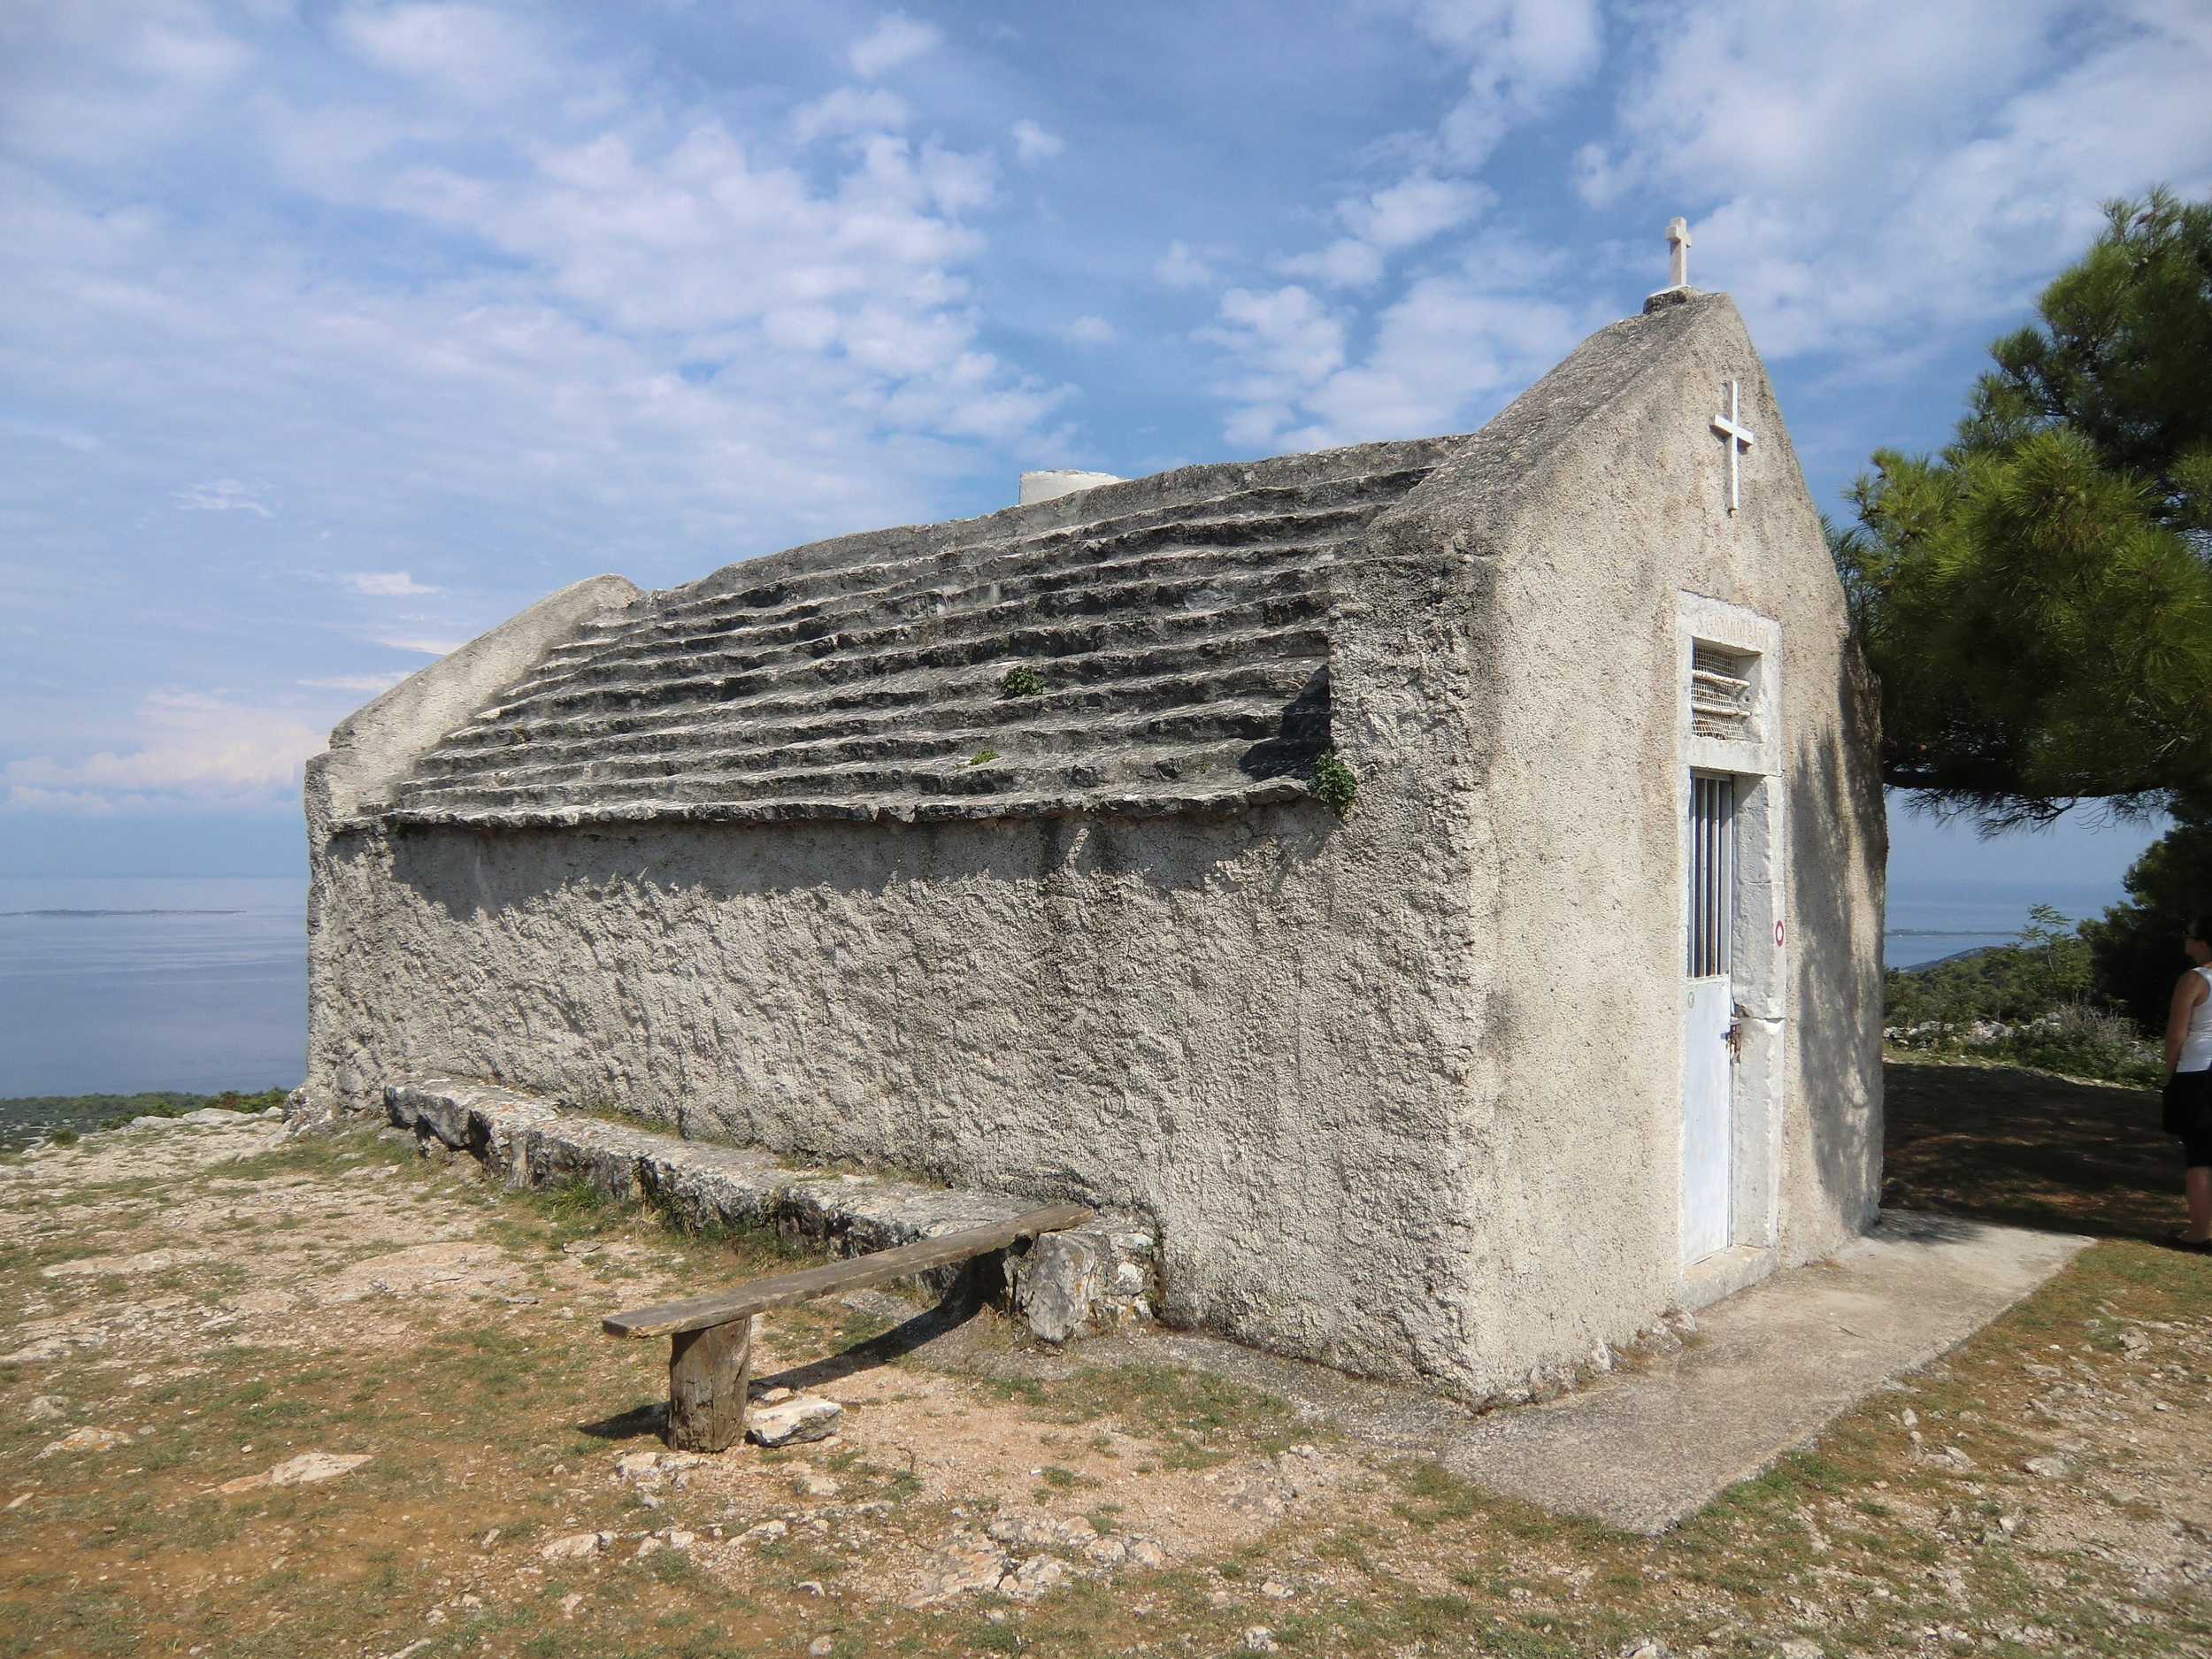
rock, building, old, city, stone, summer, hut, mediterranean, island, church, chapel, fortification, croatia, ruins, history, croatian, archaeological site, ancient history, losinj, veli losinj